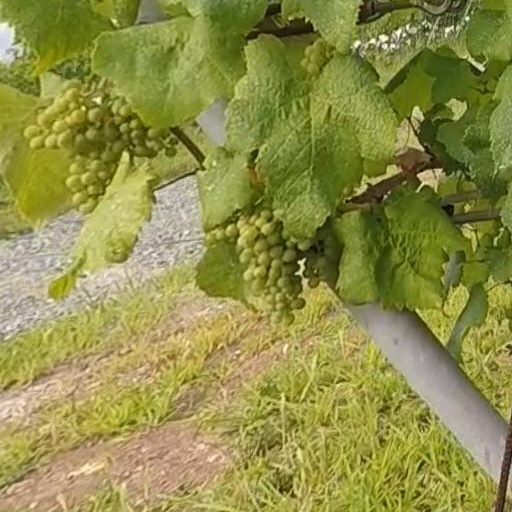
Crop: grape